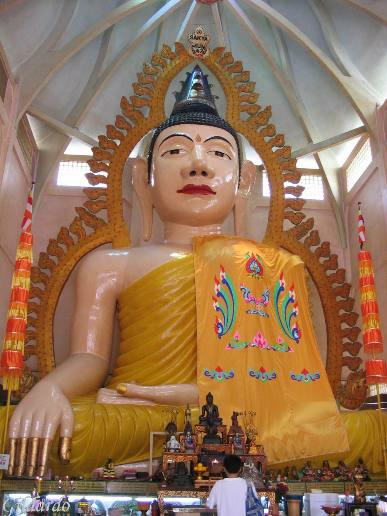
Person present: Yes